Charlotte Perkins Gilman

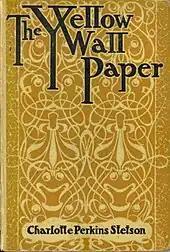
The Yellow Wallpaper, one of Gilman's most popular works, originally published in 1892, before her marriage to George Houghton Gilman.

"Rest cure treatment" was a medical treatment popular in the late 19th and early 20th centuries primarily for women suffering from symptoms like fatigue, anxiety, and depression. The rest cure was developed by Dr. Silas Weir Mitchell, a neurologist, in the late 19th century. The treatment typically involved a strict regimen of bed rest, isolation from mental and physical stimulation, limited social interaction, and a highly regulated diet. Patients were often confined to bed for weeks or even months at a time, with minimal physical activity and intellectual stimulation. The treatment was controversial and had mixed results. While some patients reported improvement in their symptoms, others experienced worsening mental health and physical debilitation due to prolonged inactivity and social isolation. It is now considered outdated and potentially harmful in many cases.